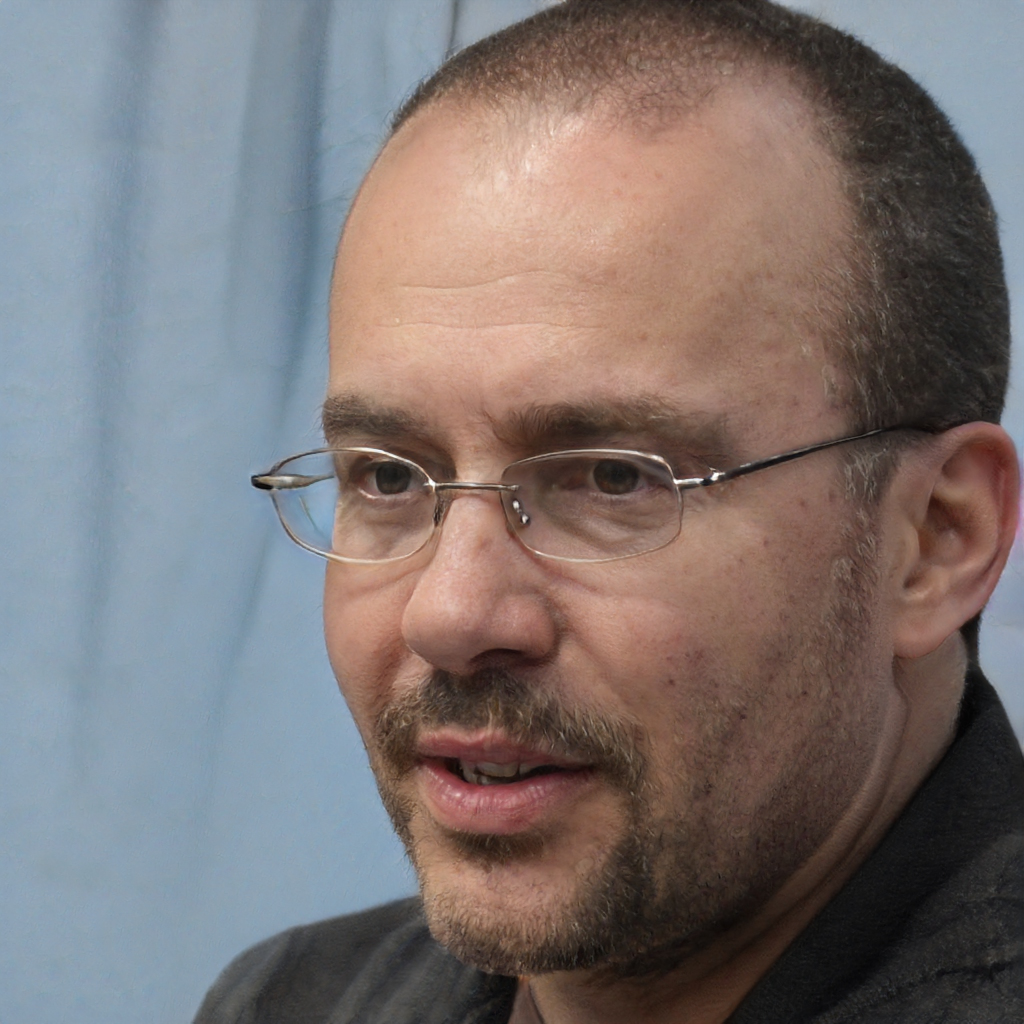
Gender: Male